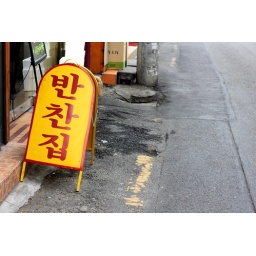
"Side dishes store" sign in the street in Seoul, Korea